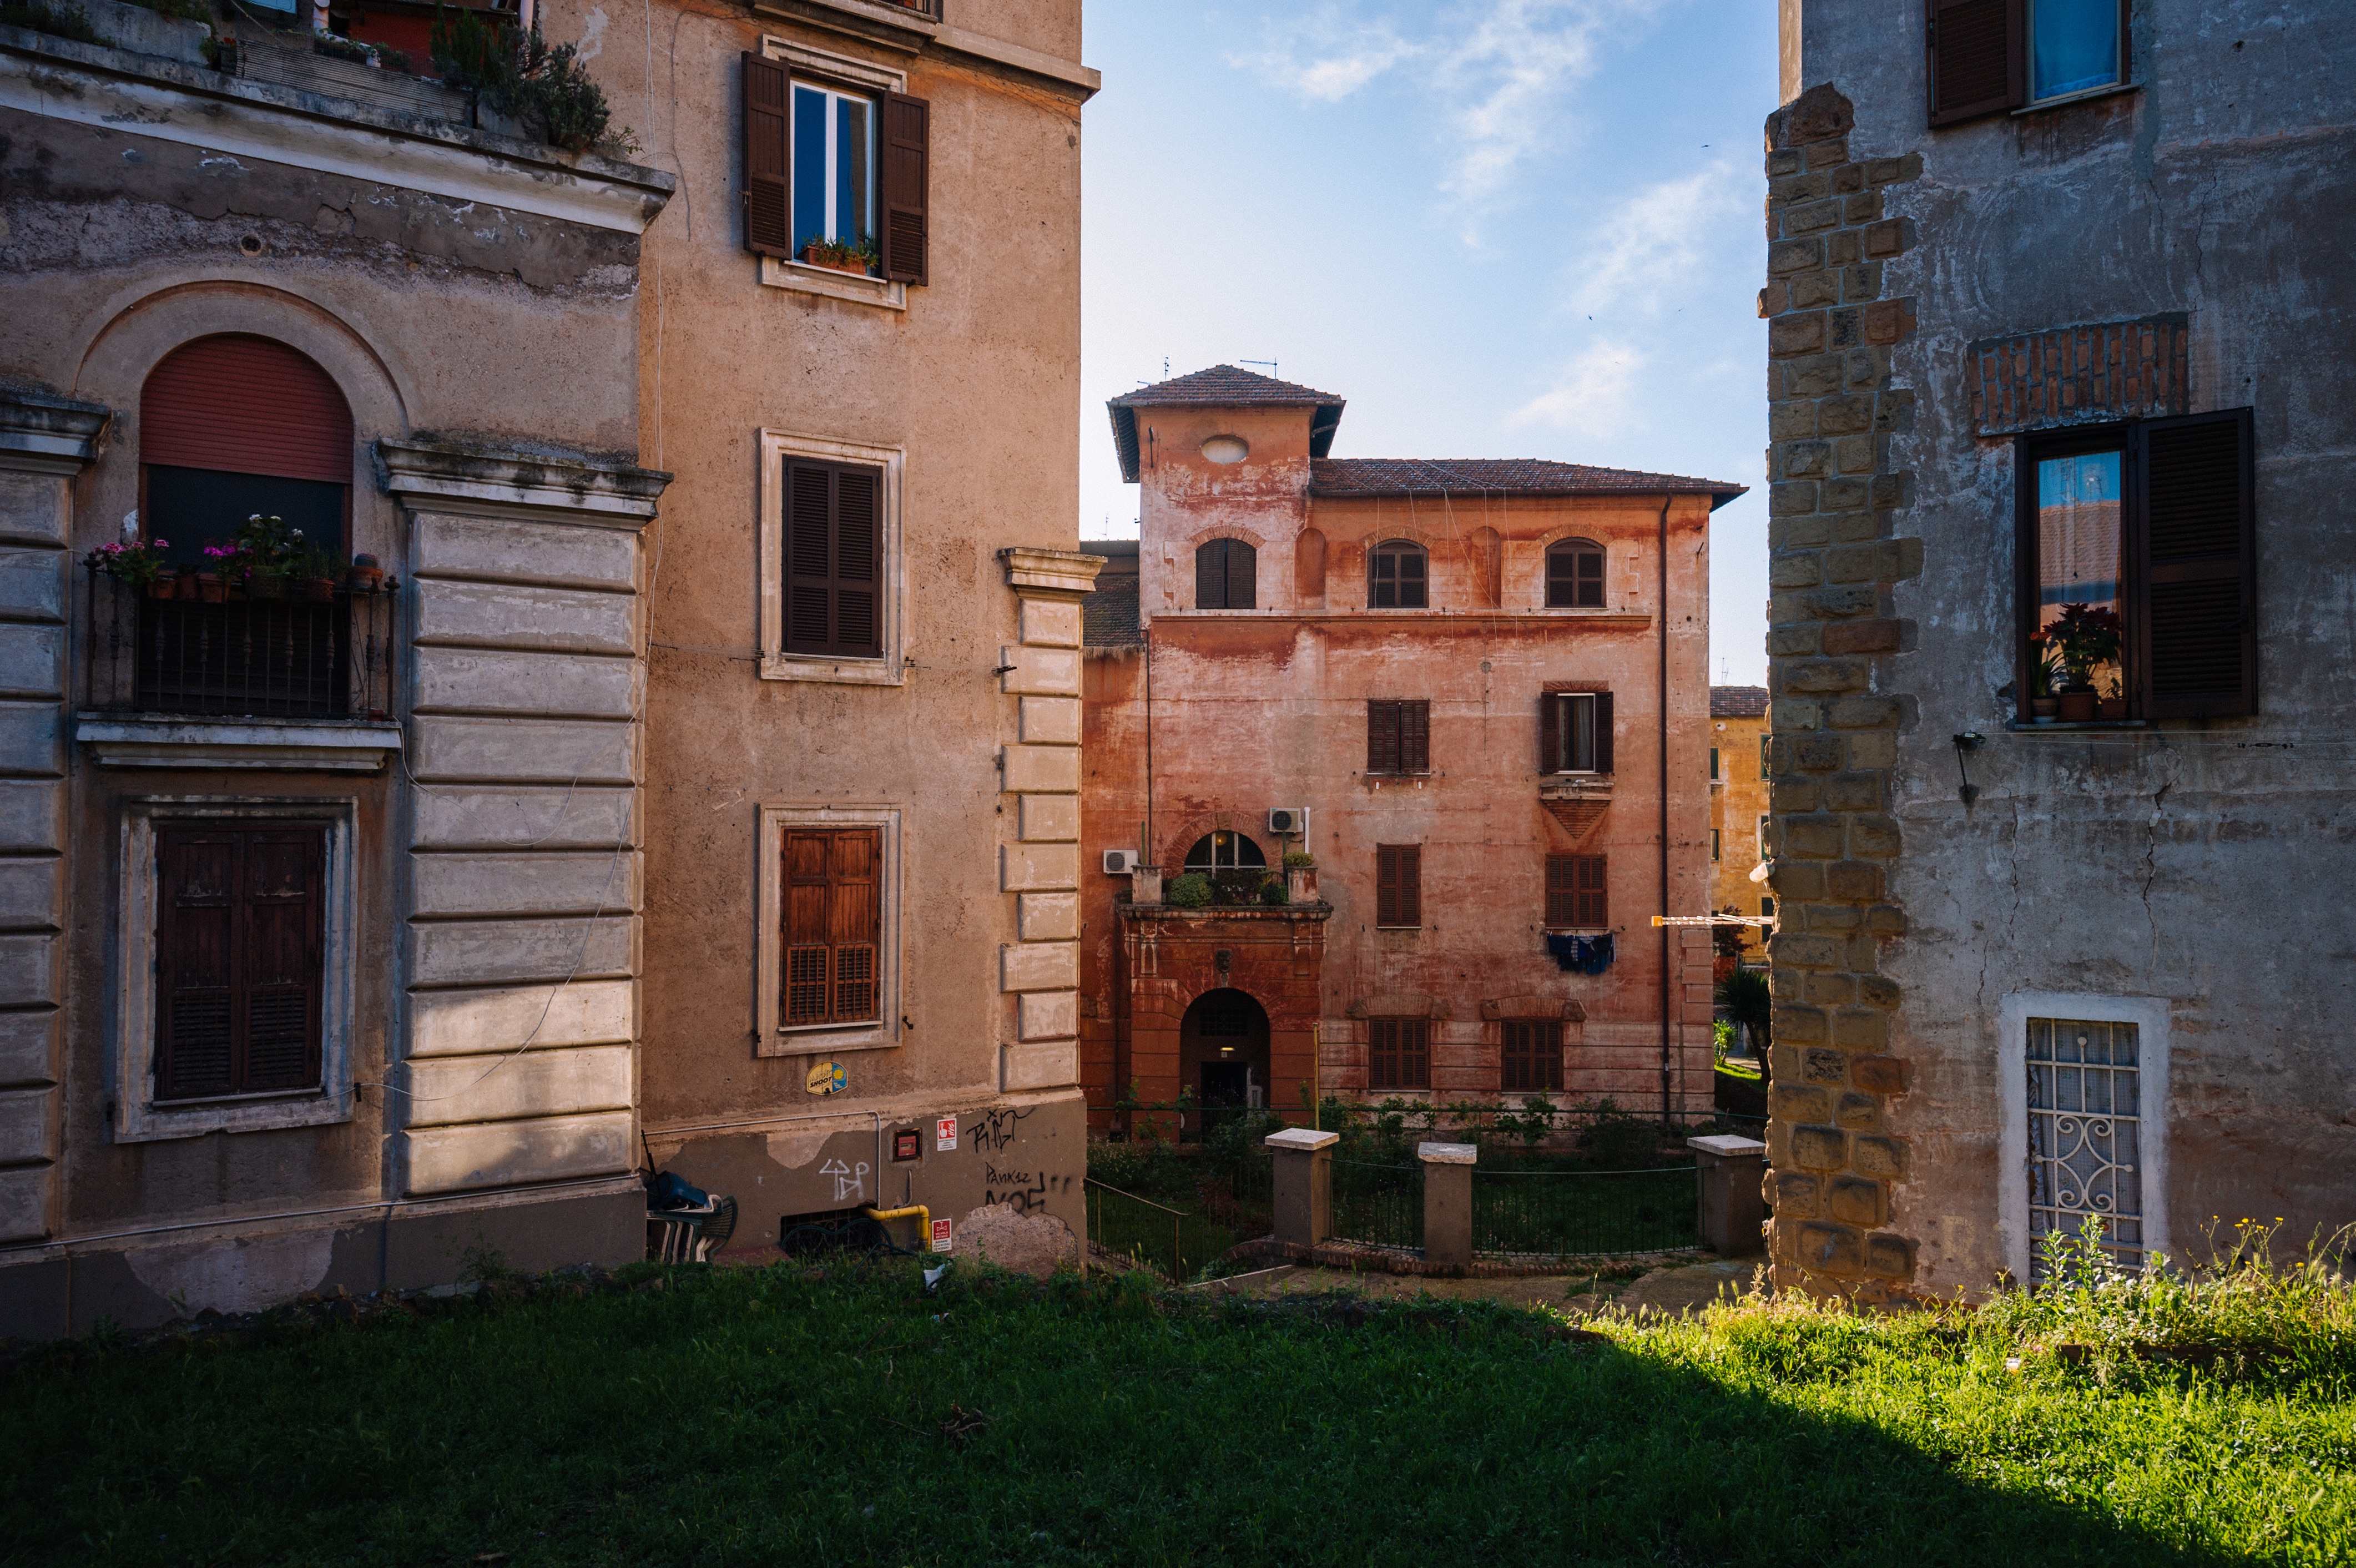
architecture, mansion, house, town, building, chateau, home, village, cottage, facade, property, brick, courtyard, estate, neighbourhood, manor house, residential area, human settlement